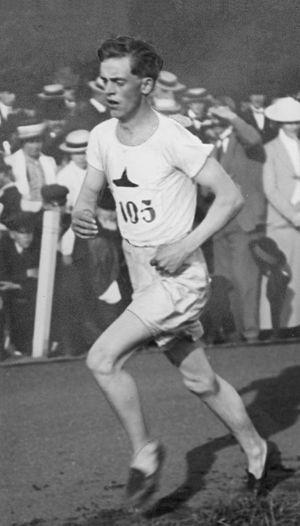
Eric Backman, né le 18 mai 1896 à Acklinga et mort le 29 juin 1965 à Skövde, est un ancien athlète suédois spécialiste des courses de fond. En 1920, il remporte quatre médailles à l'occasion des Jeux olympiques d'Anvers.